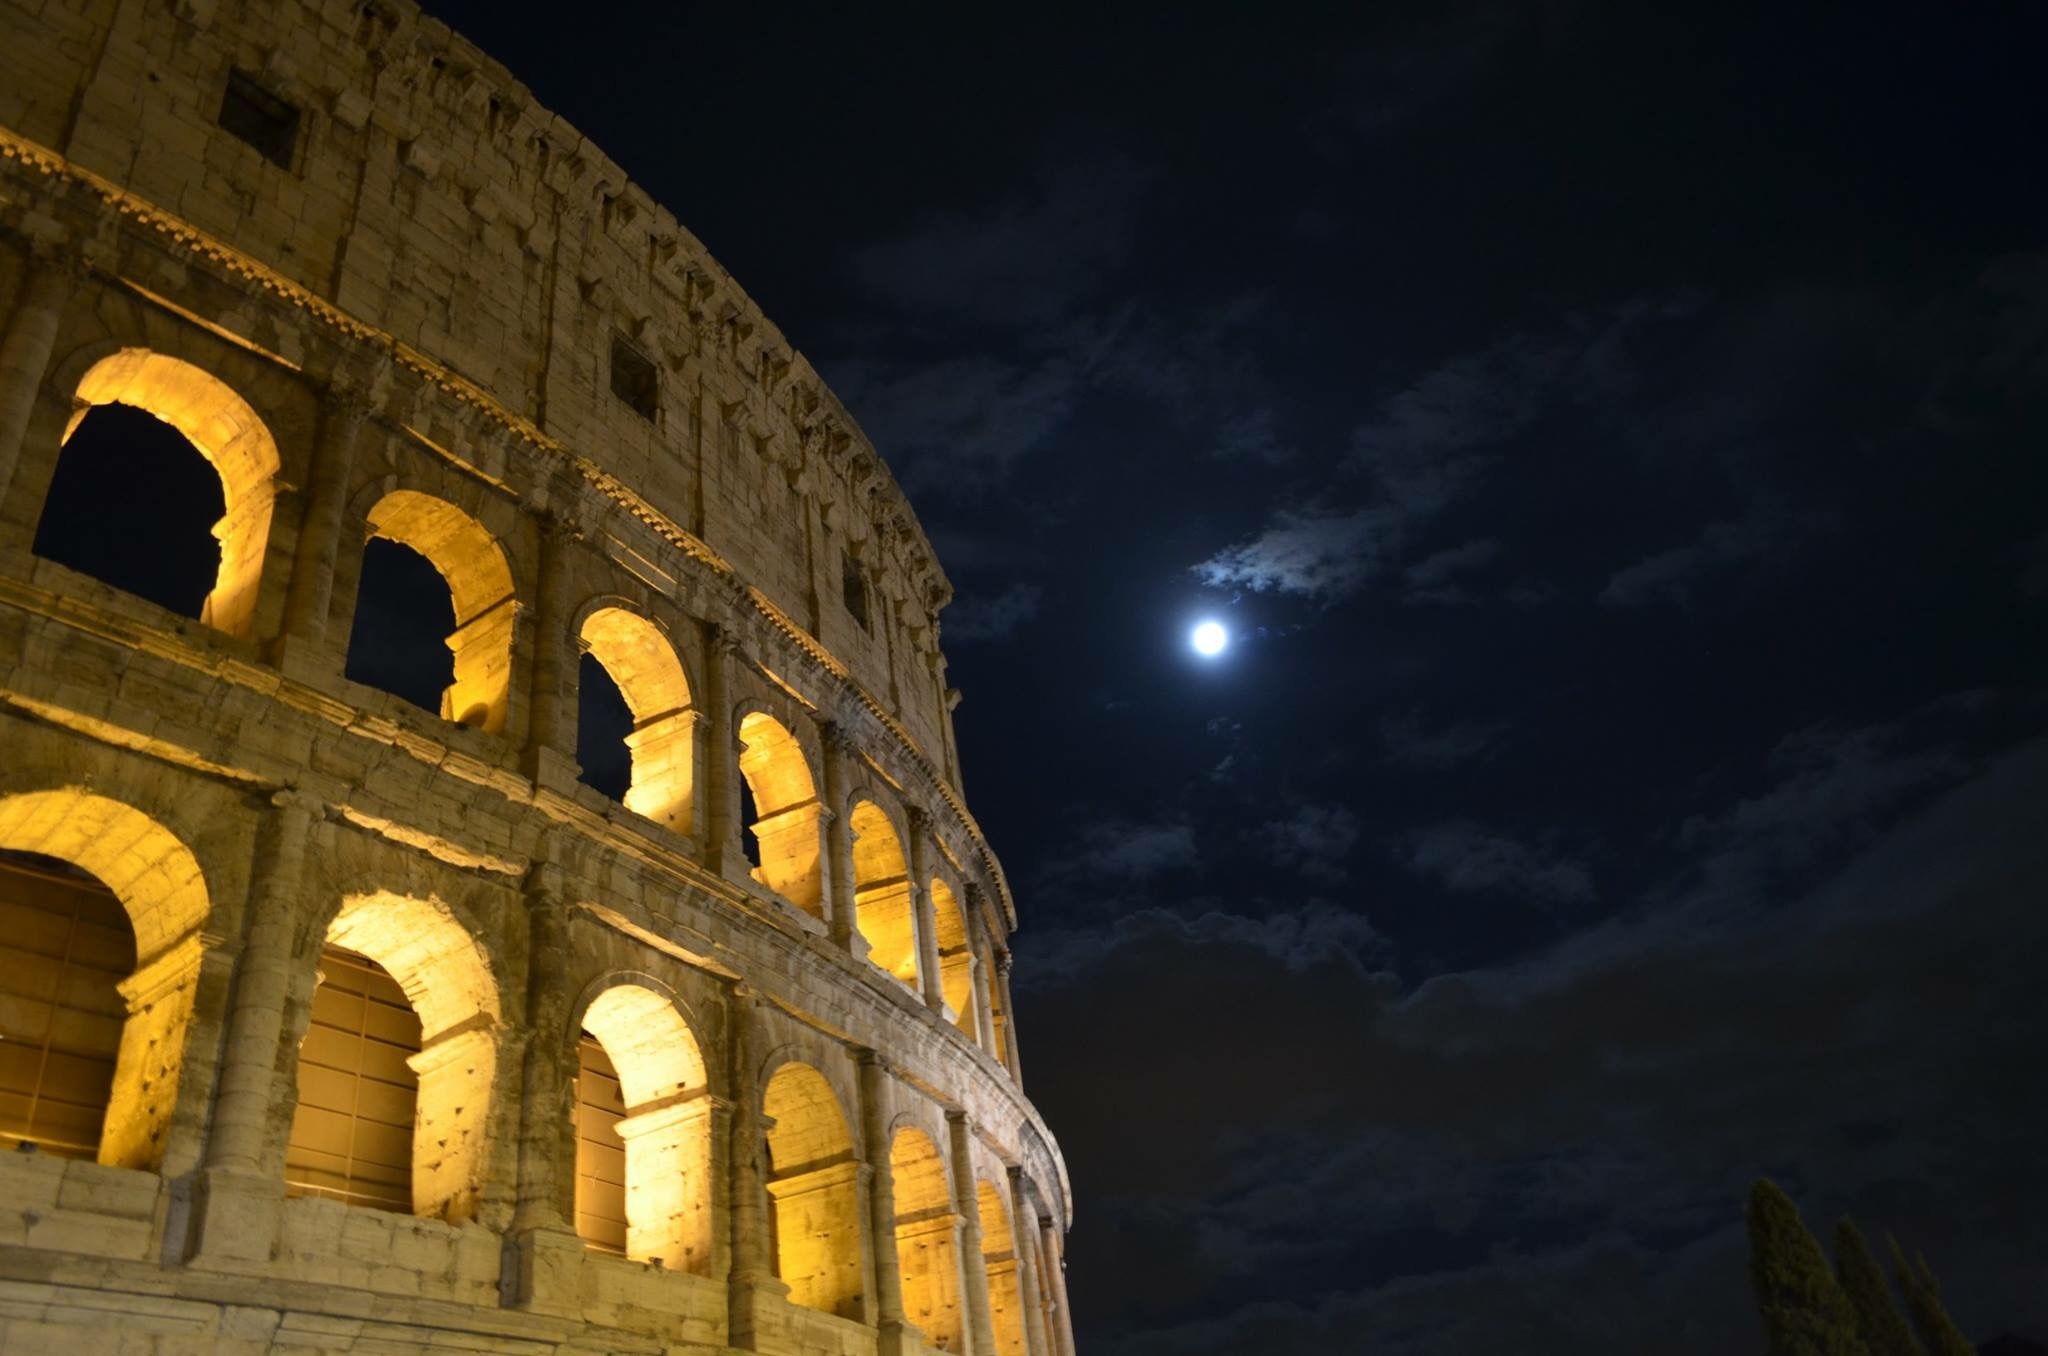
light, night, evening, landmark, italy, darkness, lighting, colosseum, capital, rome, luna, culture, ancient rome, roman coliseum